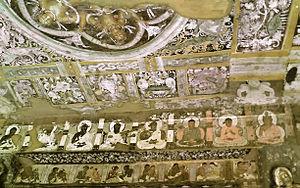
Les Gupta sont une dynastie ayant régné sur le nord de l'Inde de la fin du IIIᵉ siècle aux alentours du milieu du VIᵉ siècle. Leur origine reste mystérieuse et il est probable qu'ils aient tout d'abord été un clan de roitelets à la tête de petits États dans la vallée du Gange et de ses affluents. Cette dynastie connaît une expansion rapide au IVᵉ siècle, sous l'impulsion des conquérants Chandragupta et Samudragupta, et voit l'apogée de sa prospérité durant la première moitié du Vᵉ siècle, notamment sous le règne de Kumâragupta Iᵉʳ et de son fils Skandagupta. Le déclin des Gupta débute ensuite, sous l'effet d'invasions extérieures et de forces centrifuges, et leur fin reste mal connue.